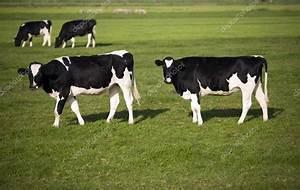
cow